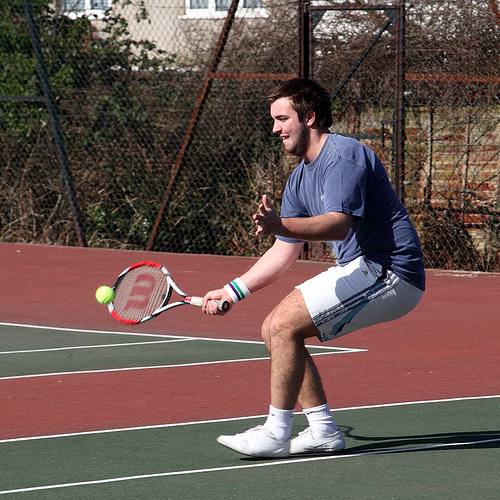
người đàn ông hạ thấp người khi đỡ banh tennis